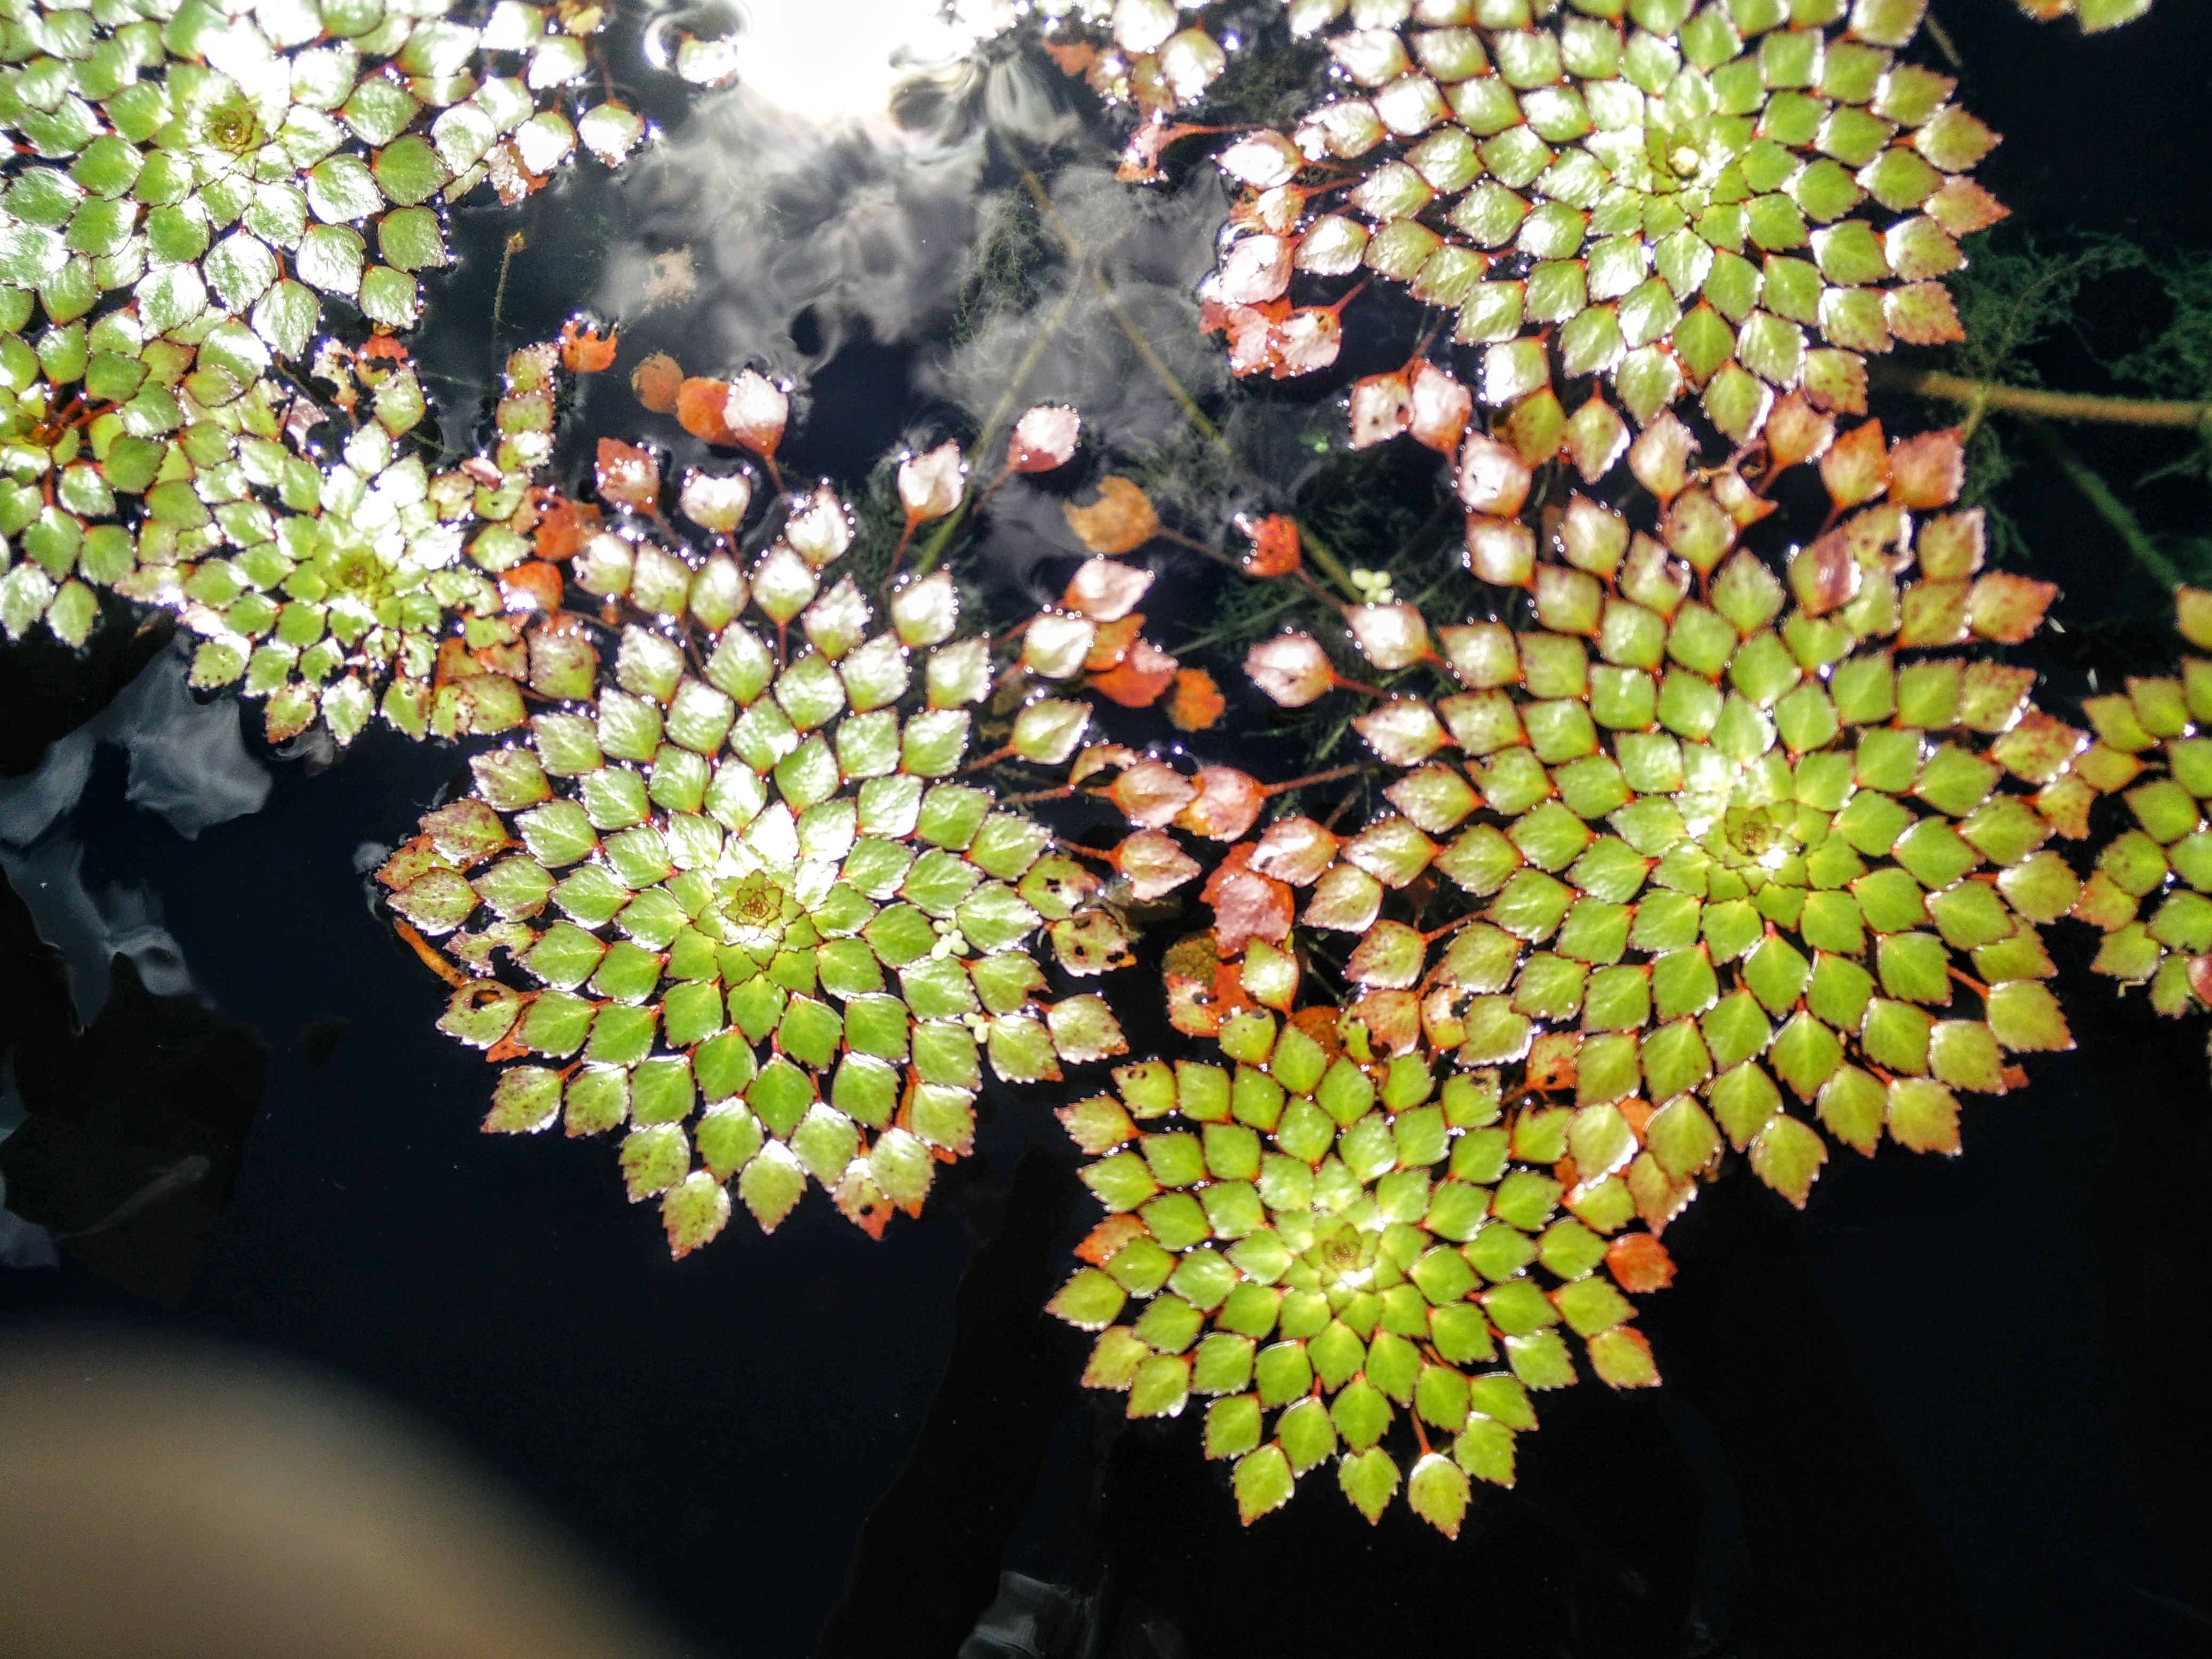
tree, water, nature, branch, blossom, light, plant, sky, sunlight, leaf, flower, summer, pool, green, reflection, produce, tranquil, natural, calm, botany, flora, surface, leaves, clouds, shrub, puzzle, pieces, macro photography, flowering plant, land plant